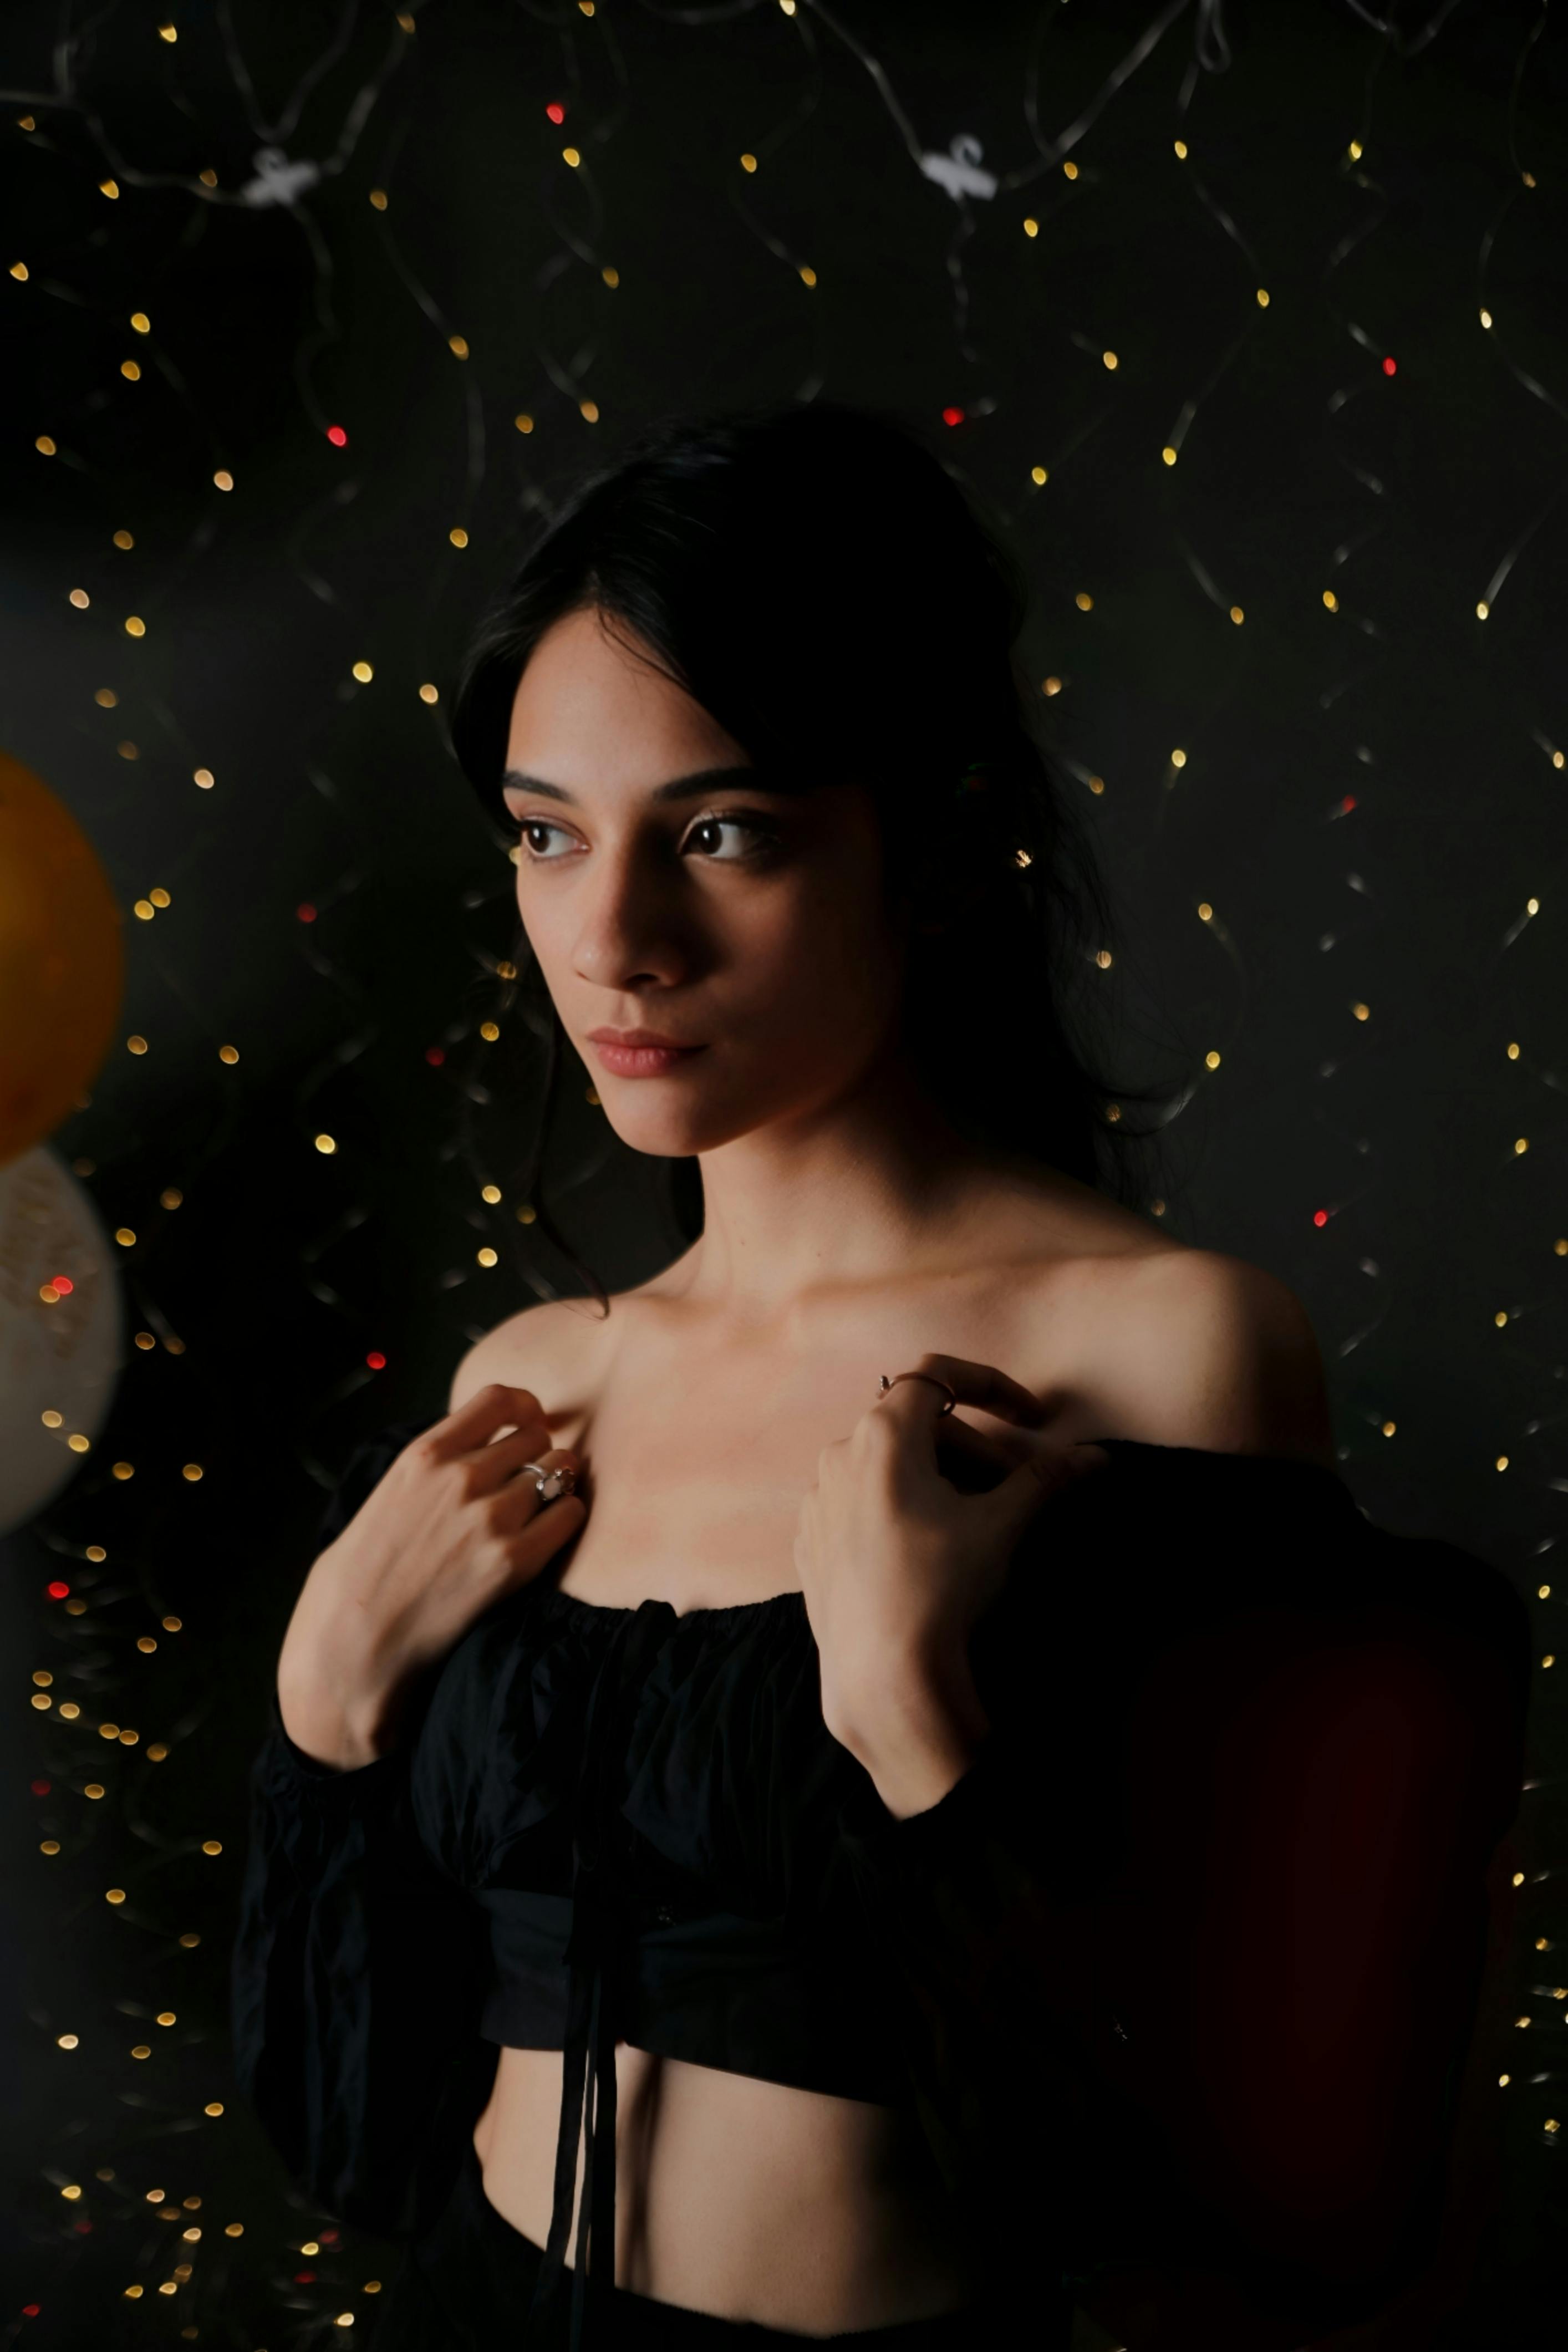
woman, lips, shoulder, beauty, fashion, black hair, black, elbow, wrist, waist, fashion model, thorax, model, portrait photography, long hair, photo shoot, fashion design, torso, day dress, Strapless dress, makeover, abdomen, cocktail dress, little black dress, haute couture